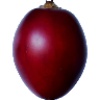
Label: tamarillo